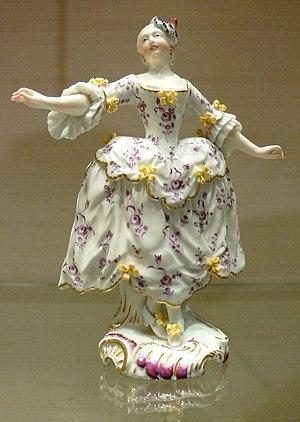
Le costume de ballet est le costume utilisé par les danseurs classiques.